Frederick DuCane Godman

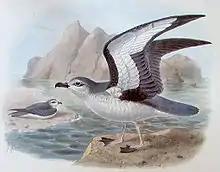
The ranguru or Chatham petrel, "Pterodroma axillaris", from Godman's "Monograph of the Petrels"

In 1873 he married Edith, the daughter of J. H. Elwes (and hence sister of Godman's friend H. J. Elwes) and after her death in 1875 married Alice, daughter of Percy Chaplin in 1891. Along with his second wife, later Dame Alice Mary Godman (1868–1944, who became deputy president of the British Red Cross Society), he travelled to the West Indies and through Africa. He had two daughters by his second wife, Eva Mary (1895–1965) and Catherine Edith (1896–1982). Both his daughters took an interest in natural history. The elder daughter Eva was killed by a vehicle when she crossed a street to post a letter. His collection of more than 600 pieces of Islamic pottery was transferred to the British Museum through the will of his younger daughter, Catherine, who died in 1982.